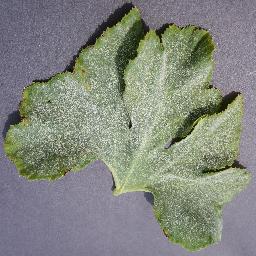
Label: Squash___Powdery_mildew